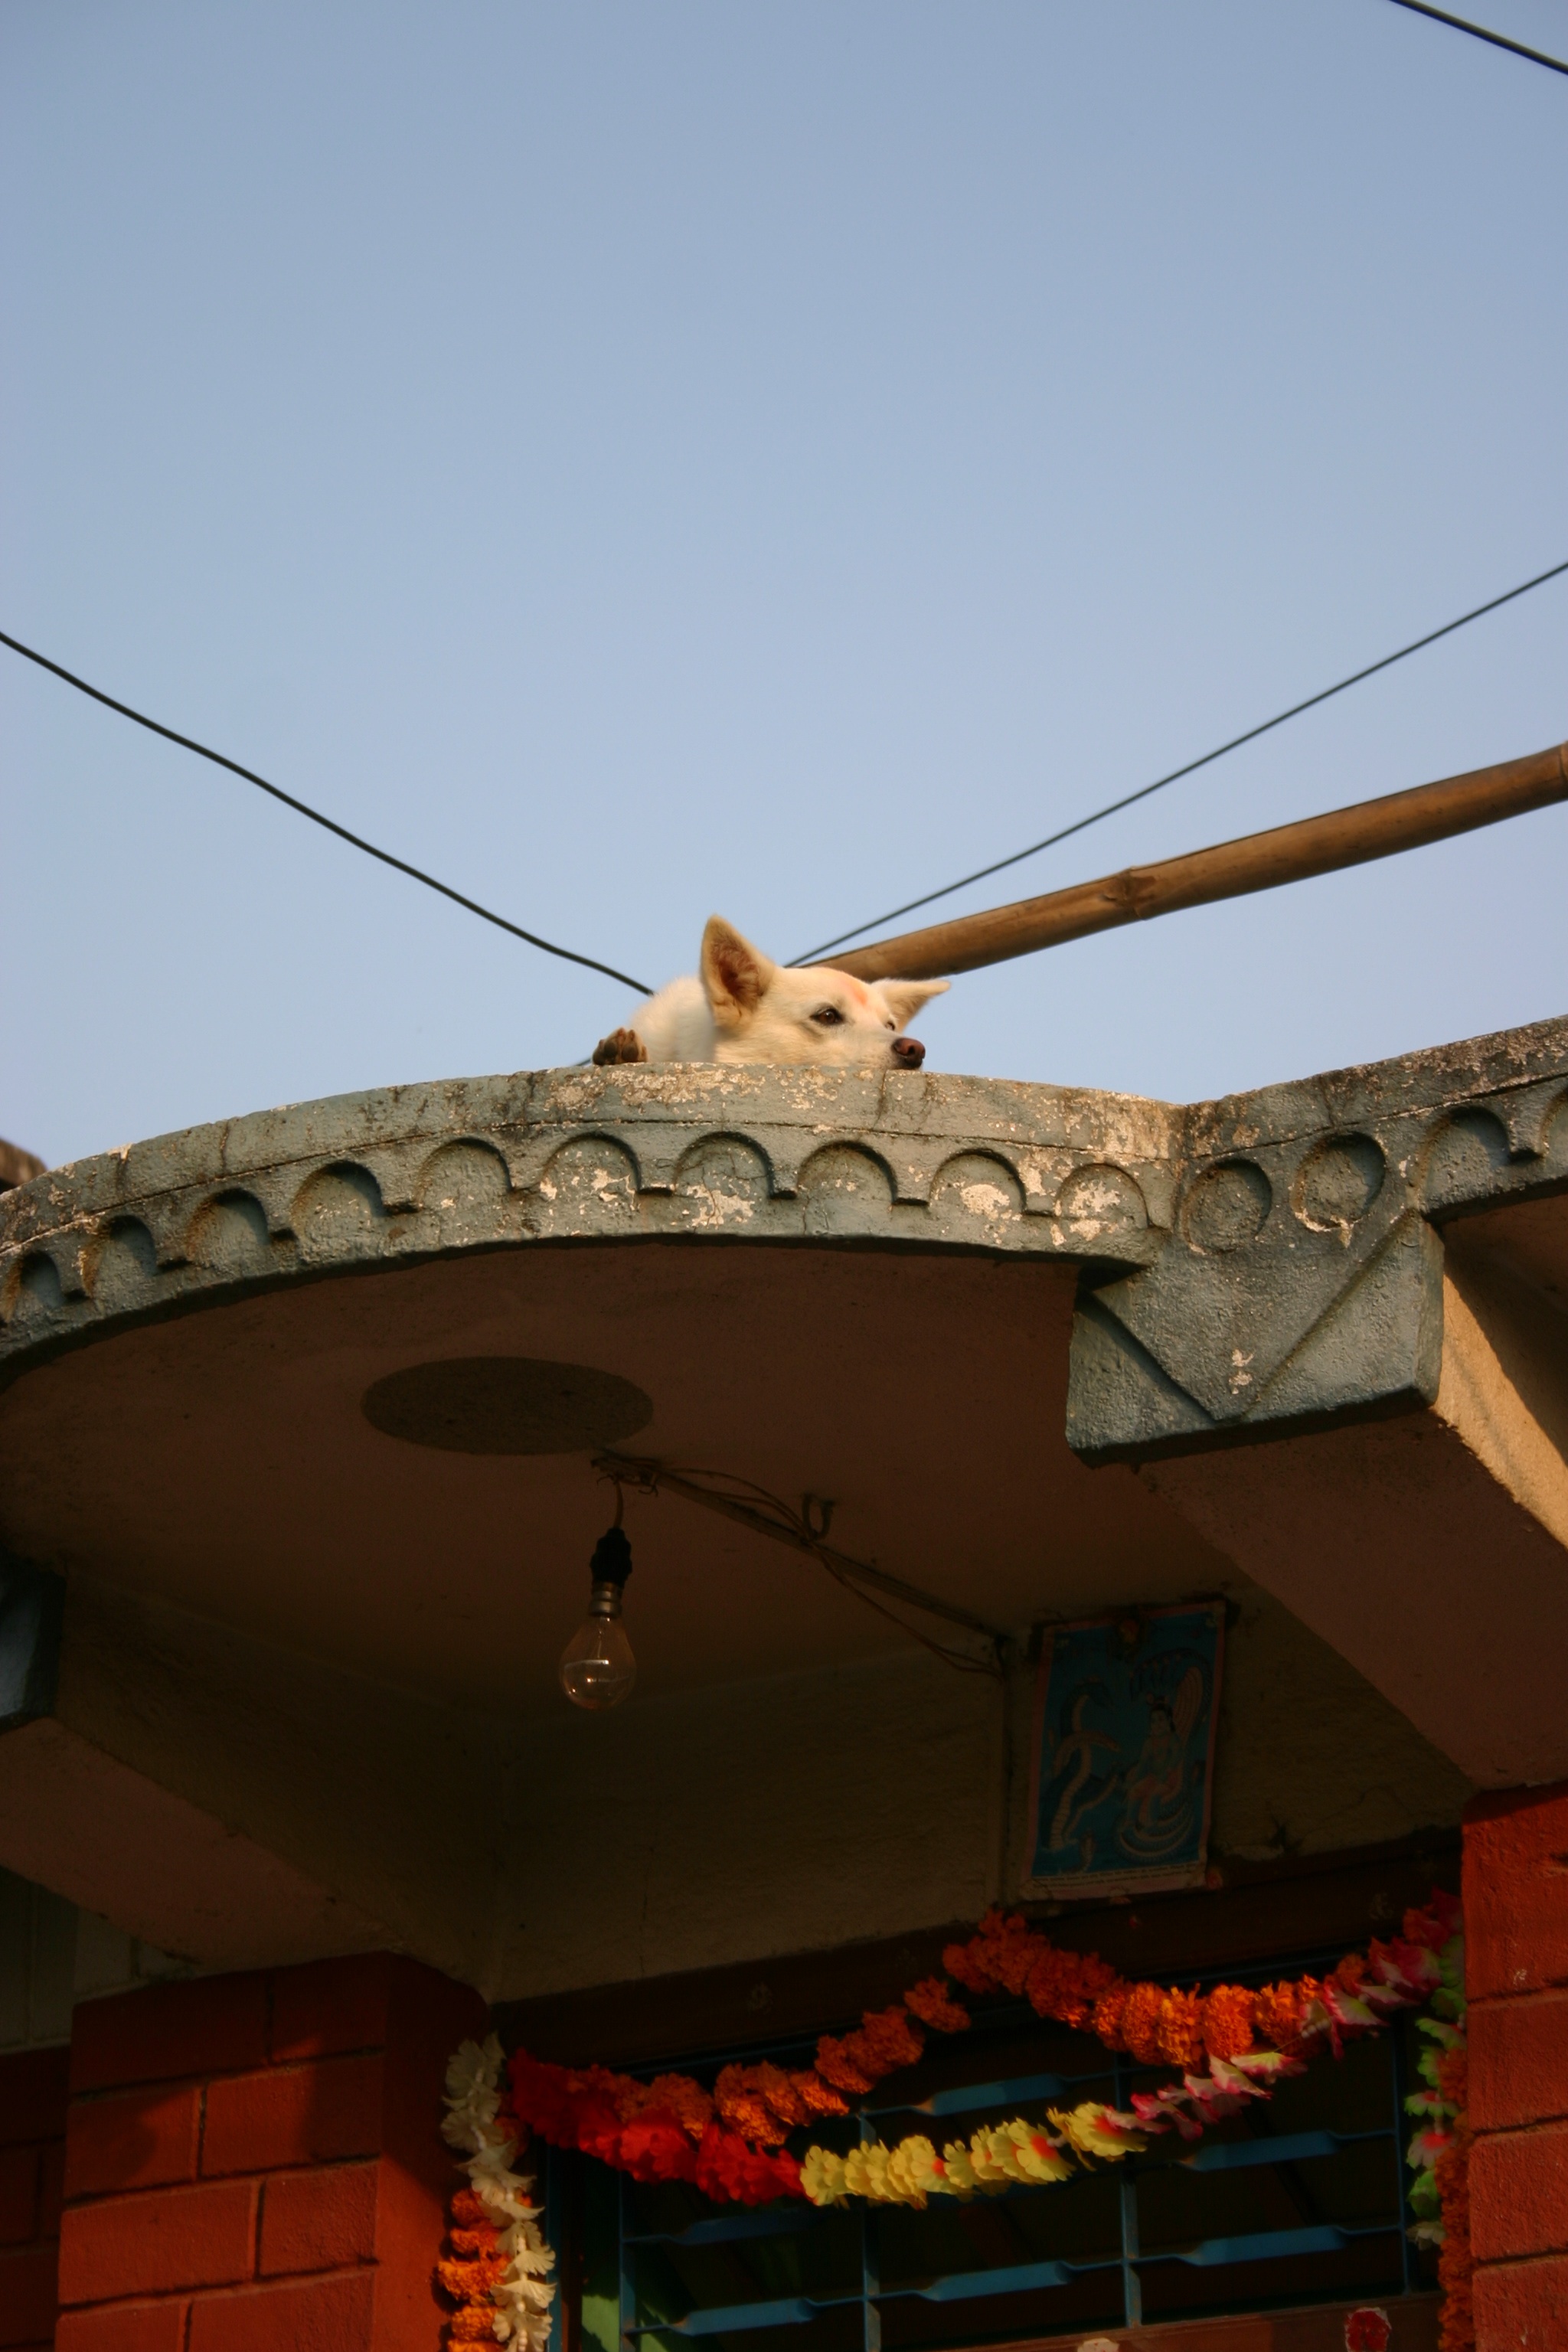
architecture, house, roof, lighting, temple